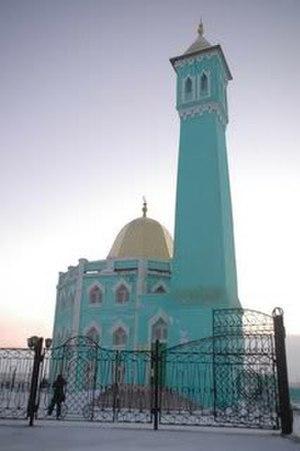
Cet article présente la liste de mosquées de Russie.